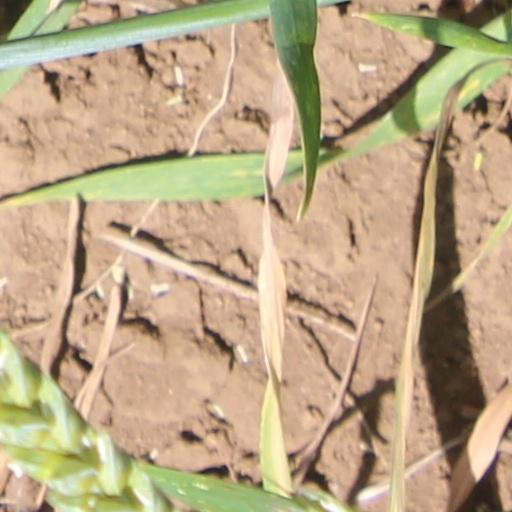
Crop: wheat